Wladimiro Calarese

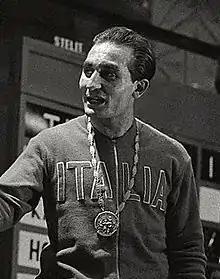
Wladimiro Calarese at the 1960 Olympics

Wladimiro Calarese (3 October 1930 – 13 August 2005) was an Italian sabre fencer. He won two bronze medals at the 1960 Summer Olympics and two silver medals, at the 1964 and 1968 Summer Olympics. He also competed at the Mediterranean Games in 1955 and 1963 winning gold medals in the team sabre events.